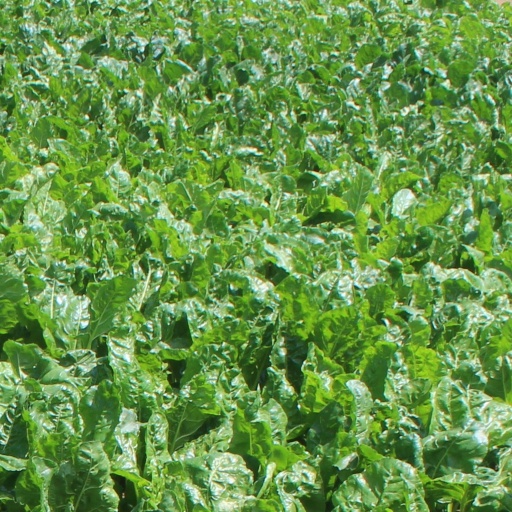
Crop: sugar beet